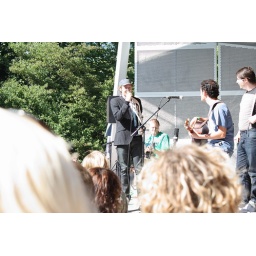
Optreden van Voicst in het Vondelpark openluchttheater Amsterdam. Foto's door Thijl Klerkx.